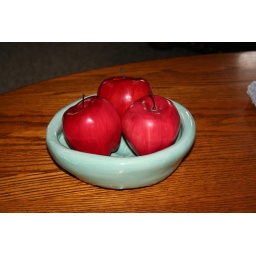
apples in ceramic bowl